Barnesville station (Georgia)

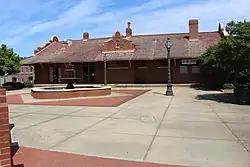

The Barnesville Depot is a historic site in Barnesville, Georgia. It was added to the National Register of Historic Places on April 30, 1986. It is located at Plaza Way and Main Street. The station was constructed in 1912 for the Central of Georgia Railway. It is located at the junction of the Central's former Macon-Atlanta mainline and its branch to Thomaston, Georgia. The building includes Spanish or Mission architecture (red roof tile, tall chimney pots, and curvilinear gables) and replaced an earlier stone depot constructed in 1852 by the Macon & Western Railroad. It is now used as an arts center.